Treaty of Amiens

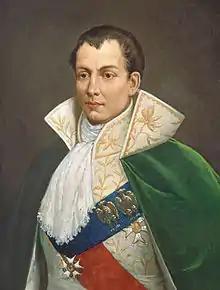
Joseph Bonaparte, portraited by Luigi Toro

On 14 March, London, under pressure to finalise the budget, gave Cornwallis a hard deadline. He was to return to London if he could not reach an agreement within eight days. Following a five-hour negotiating session that ended at 3 a.m. on 25 March, Cornwallis and Joseph signed the final agreement. Cornwallis was unhappy with the agreement, but he also worried about "the ruinous consequences of ... renewing a bloody and hopeless war."